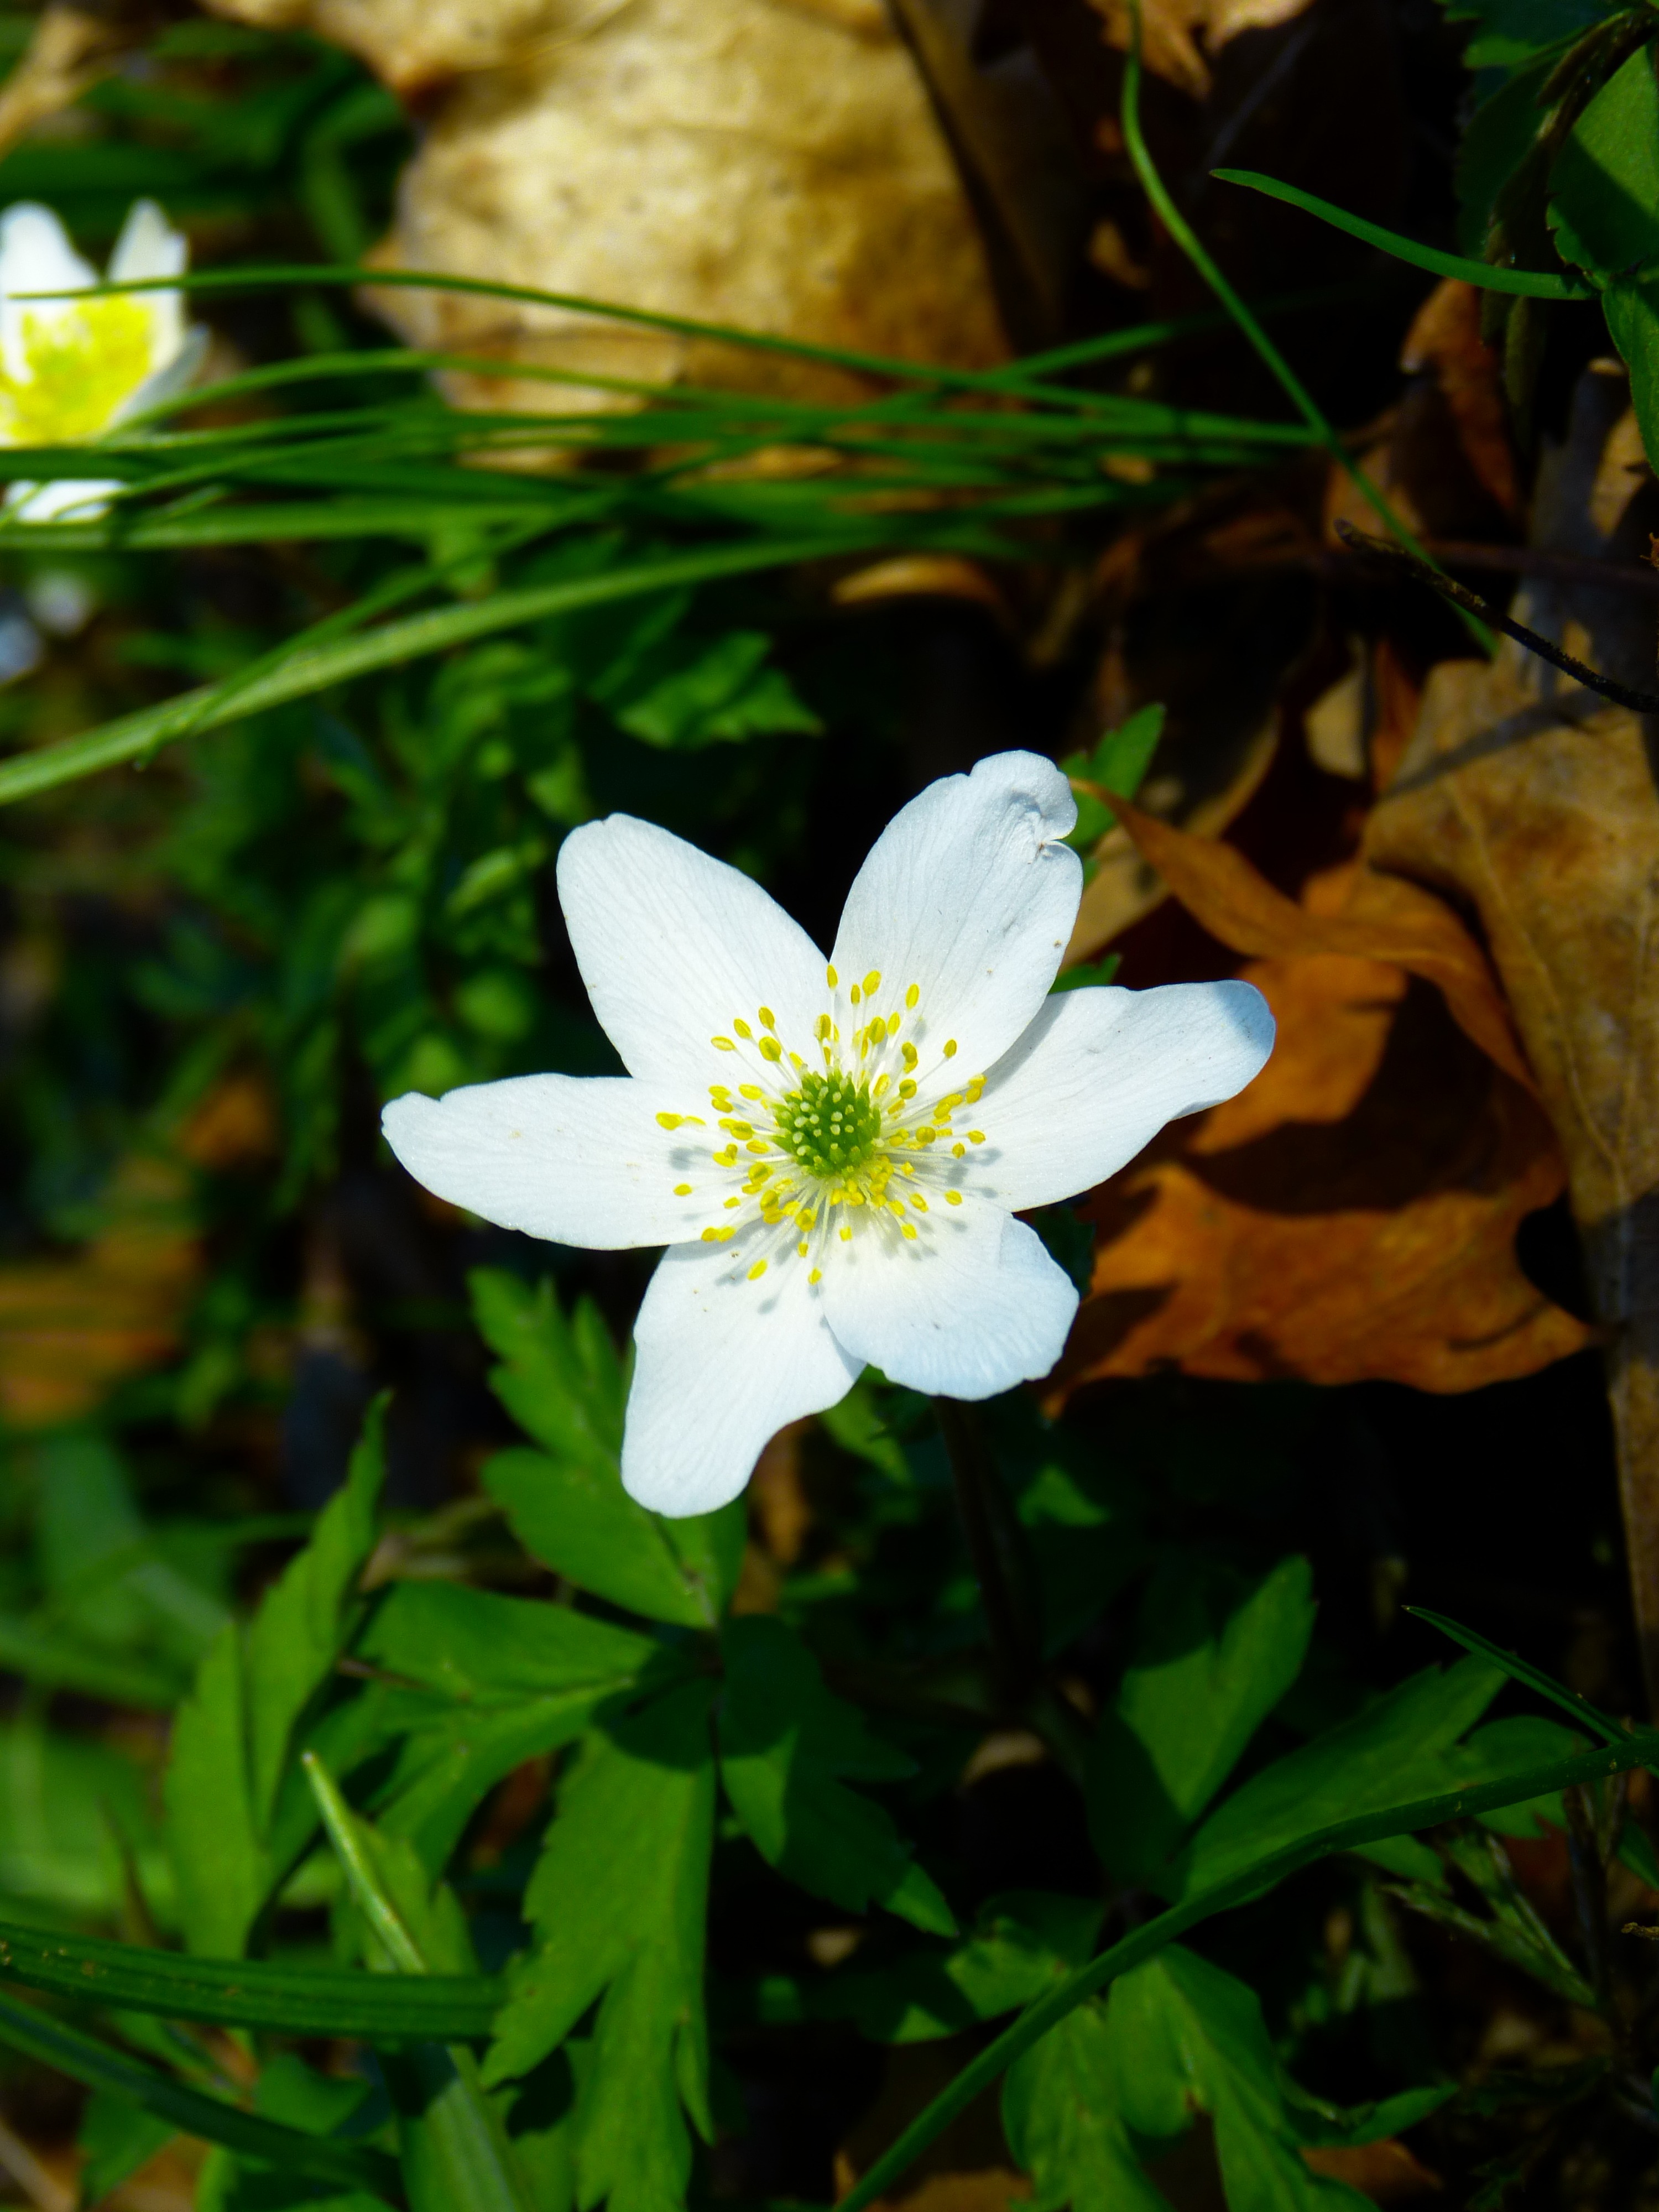
nature, forest, blossom, plant, white, sunlight, leaf, flower, petal, bloom, green, botany, yellow, flora, wildflower, close up, petals, anemone, macro photography, wood anemone, flowering plant, hahnenfu gew chs, land plant